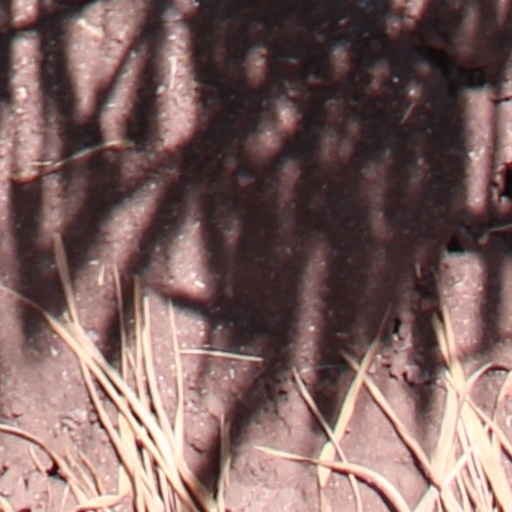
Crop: wheat